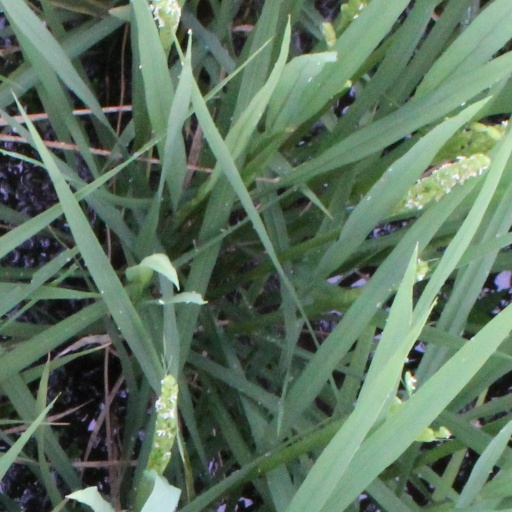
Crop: rice